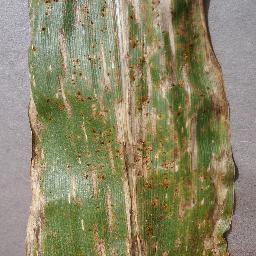
Label: Corn_(Maize)___Gray_Leaf_Spot_(Cercospora)